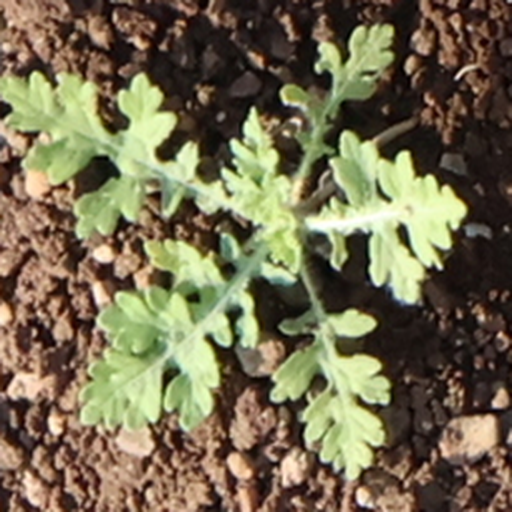
Weed species: Gajar_gavat_(Parthenium hysterophorus)